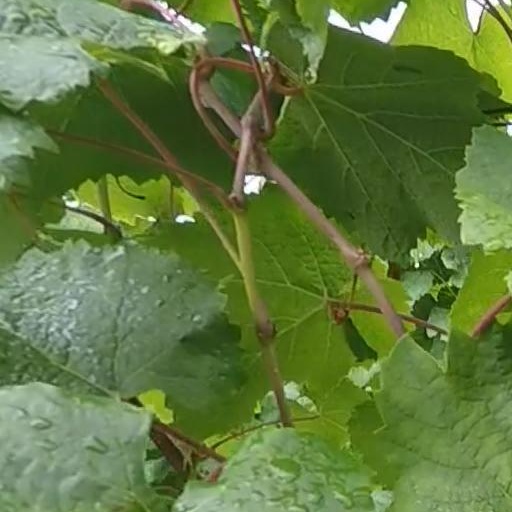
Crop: grape